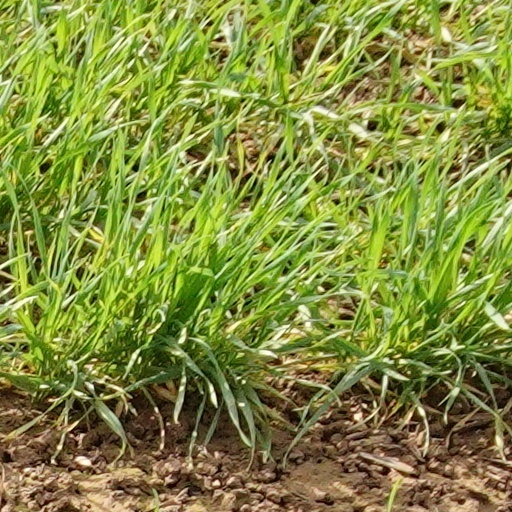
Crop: wheat